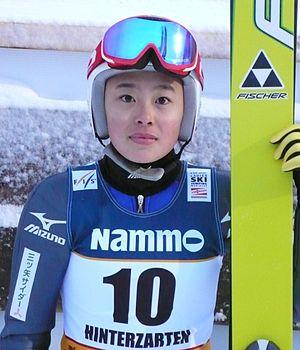
Yurina Yamada